Die-cast toy

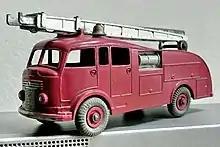
Typical early Dinky die-cast toy, with multiple parts and rubber tires, but early models had no glazed windows.

A die-cast toy (also spelled diecast, or die cast) is a toy or a collectible model produced by using the die-casting method of putting molten lead, zinc alloy or plastic in a mold to produce a particular shape. Such toys are made of metal, with plastic, rubber, glass, or other machined metal parts. Wholly plastic toys are made by a similar process of injection molding, but the two methods are distinct because of the properties of the materials.